Washington A. Roebling II

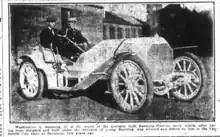
Washington A. Roebling II at wheel of Roebling Planche Racer Circa 1910

In early 1912, he took a long European road trip with his friend and Trenton native, Stephen Weart Blackwell, and chauffeur Frank Stanley in a Mercer Fiat. While touring Italy and France, Blackwell and Roebling met the Bonnell and Wick families, and decided to join them on their return trip to the United States on the new ocean liner . Because of illness, Frank Stanley stayed behind in Europe with Roebling’s car. Both Blackwell and Roebling stayed in first-class accommodations, When the ship struck an iceberg and sank Washington was seen helping the Bonnell and Wick family women into a lifeboat, and telling them reassuredly “"you will be back with us on the ship soon"”. Blackwell and Roebling’s bodies were never found. Because of a miscommunication his Roebling cousins traveled to Halifax believing him to be among the survivors picked up by the RMS Carpathia. The Mercer Motor Company was taken over by outside investors in 1919, going into receivership in 1925 and folding not long after.